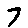
Label: 7